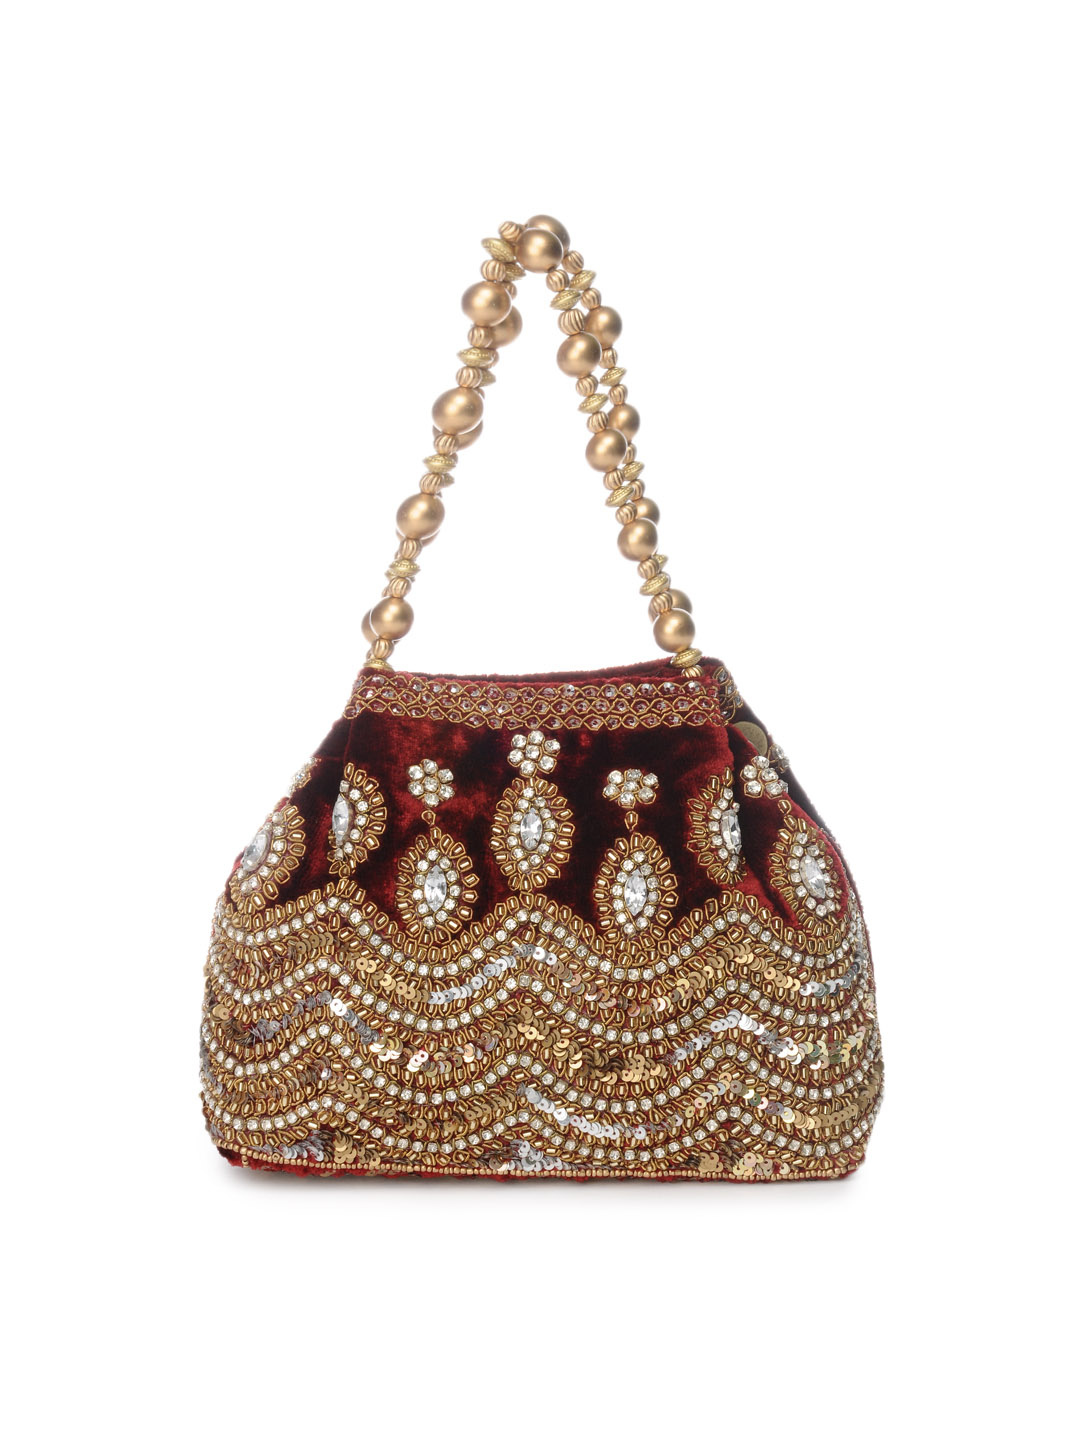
Rocia Women Red Purse
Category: Accessories / Bags / Clutches
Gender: Women
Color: Red
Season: Summer 2012
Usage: Casual